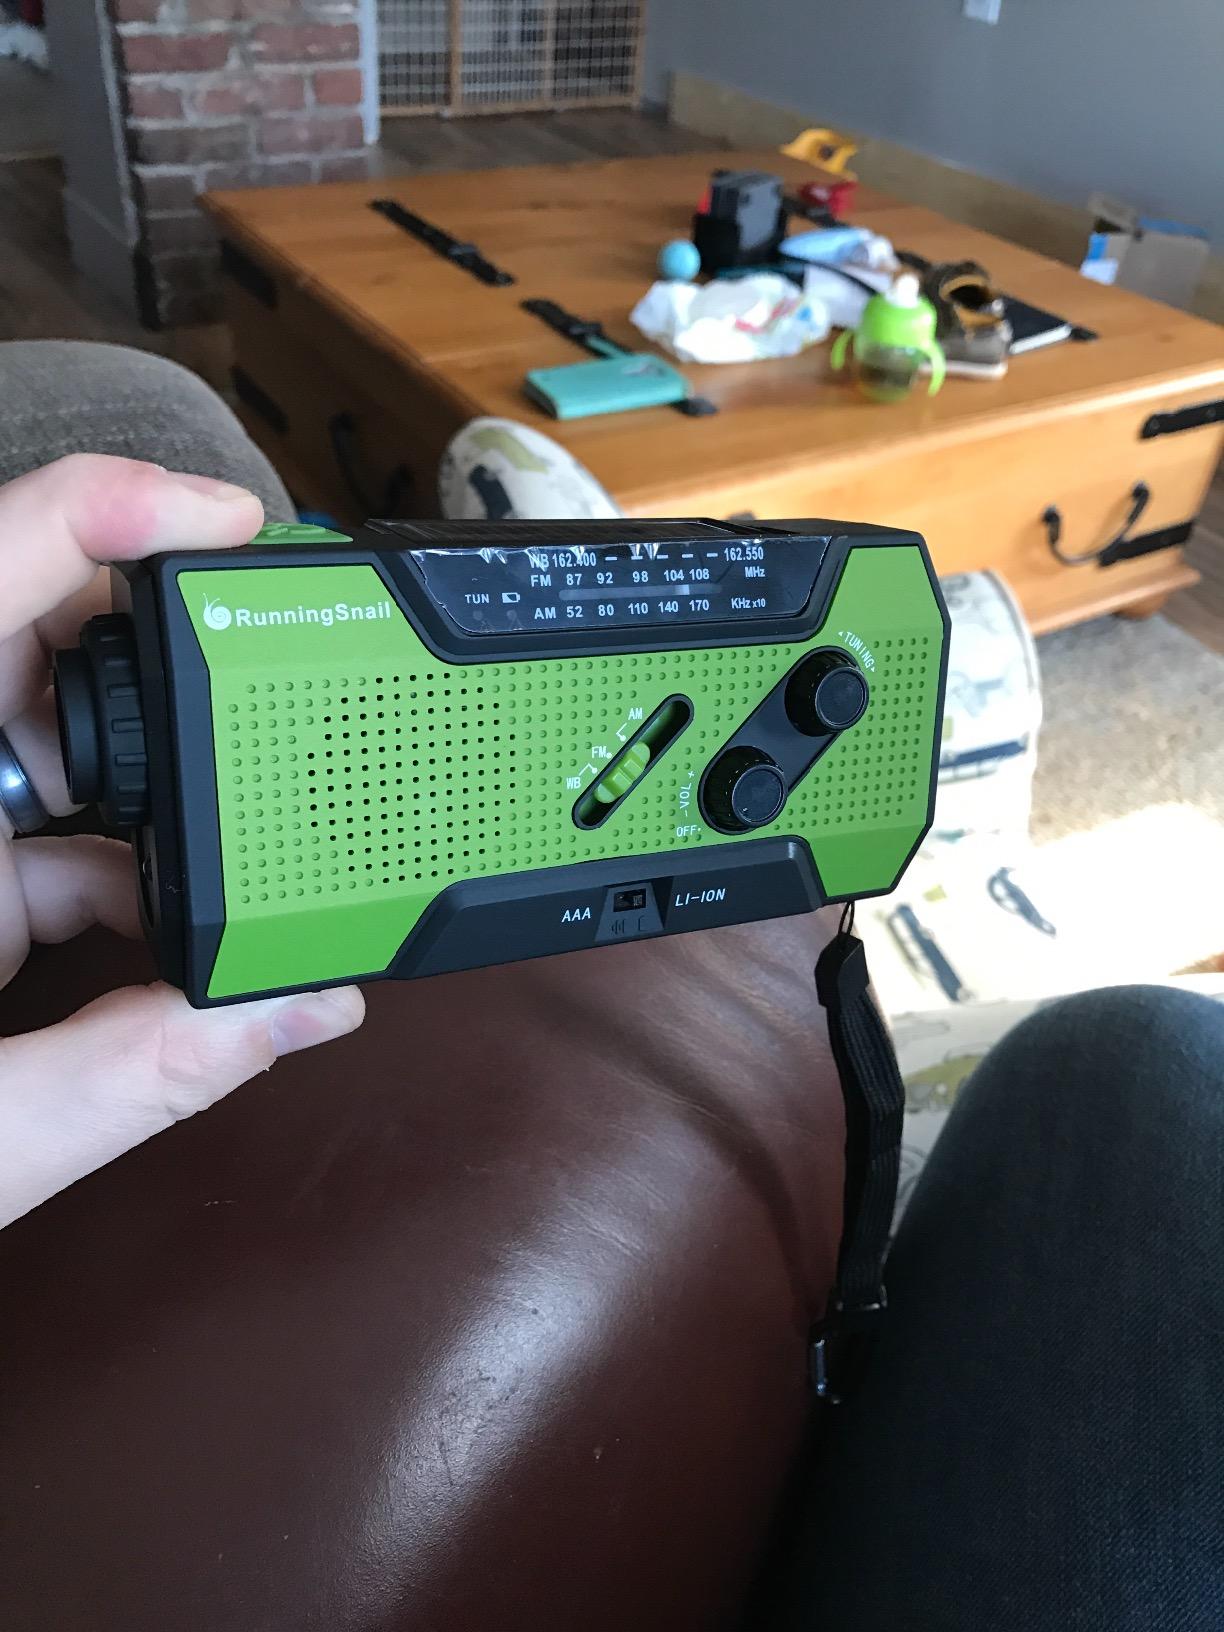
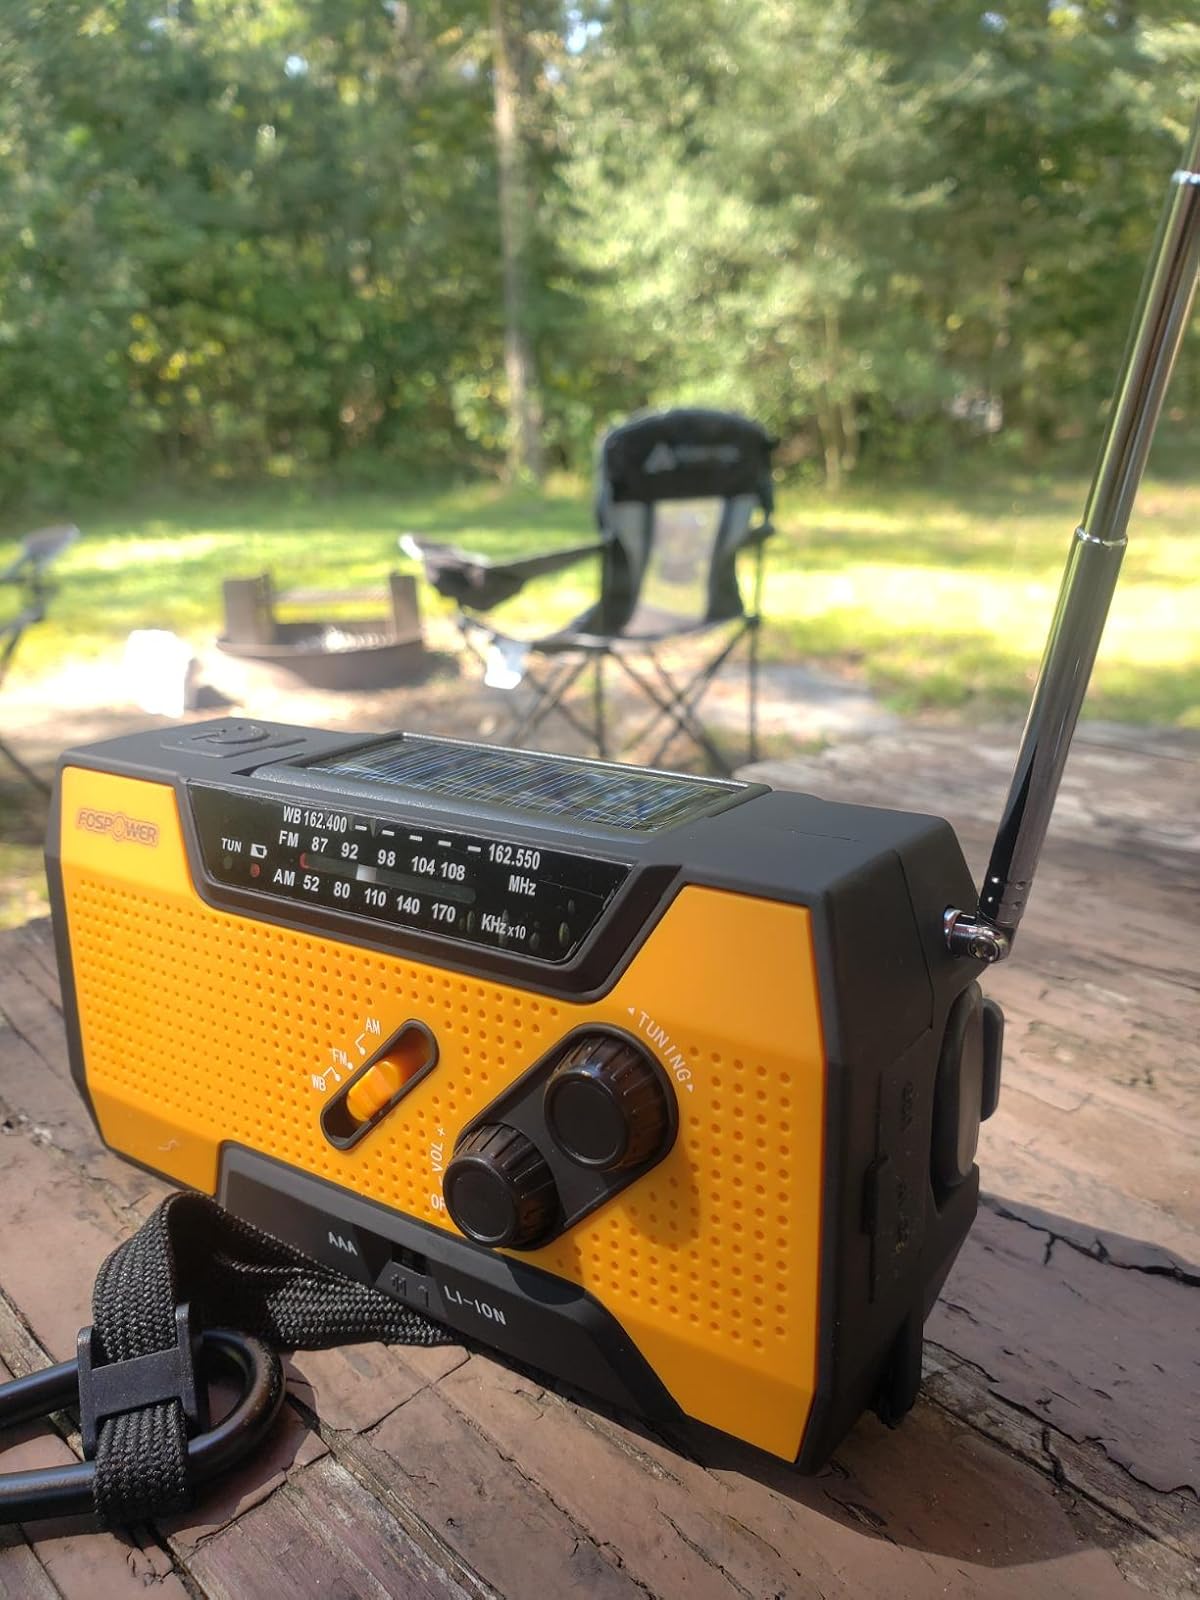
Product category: radio
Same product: no